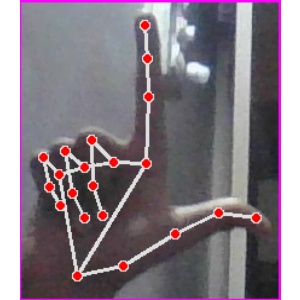
अक्षर: ल